André Jaunet

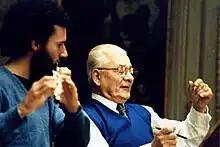
André Jaunet teaching

André Jaunet (May 17, 1911 – December 13, 1988) was a French-Swiss flutist. In later years he worked as a teacher in Zürich, Switzerland, where he taught flautists Peter-Lukas Graf and Aurèle Nicolet, Conrad Klemm among others.